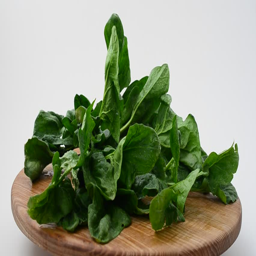
spinach leaves on a board